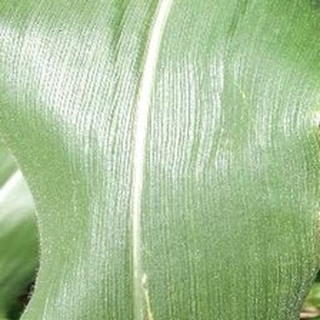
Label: healthy_corn